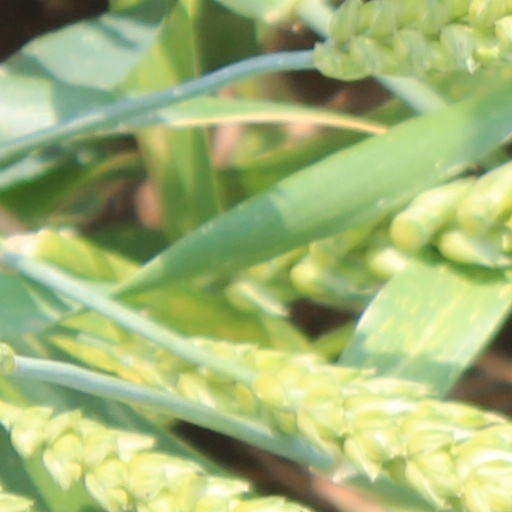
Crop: wheat